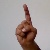
The image shows a hand gesture representing the letter 'D' in Indian Sign Language.